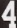
Number: 4